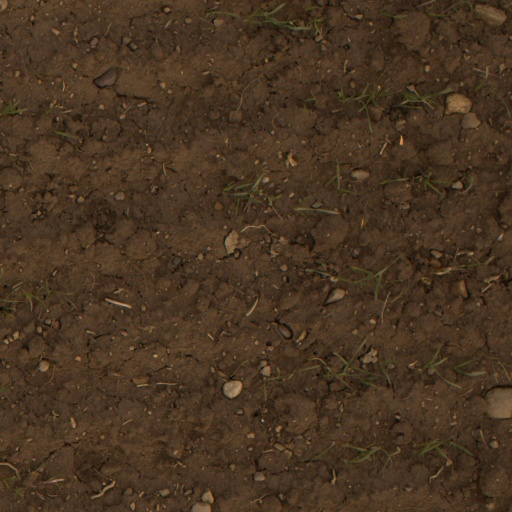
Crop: wheat